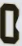
Number: 0